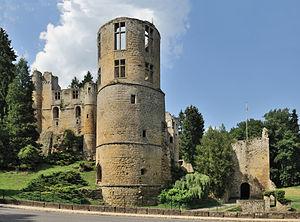
Beaufort (Luxembourg), dans la région du Mullerthal (Petite Suisse luxembourgeoise)
Le château de Beaufort est un ensemble formé de ruines d'une forteresse médiévale et d'un château de style Renaissance adjacent situé à Beaufort, au Grand-Duché de Luxembourg.